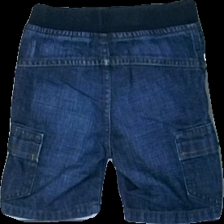
View: back
Type: Shorts
Category: Children
Brand: Polarn Och Pyret
Colors: Blue
Material: 100% cotton
Cut: Regular
Size: 74
Season: Summer
Trend: Denim
Price range: 50-100
Recommended usage: Reuse
Comment: homemade